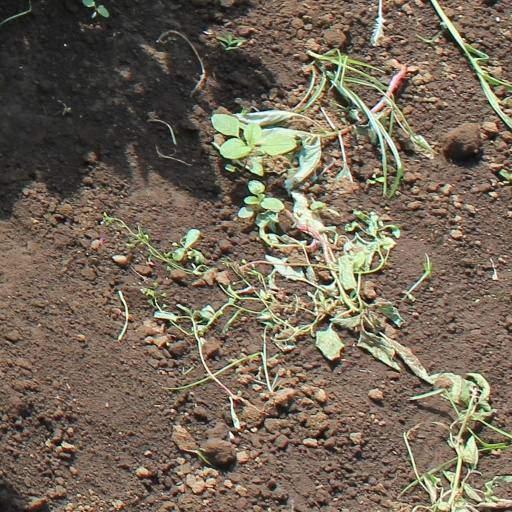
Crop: soybean